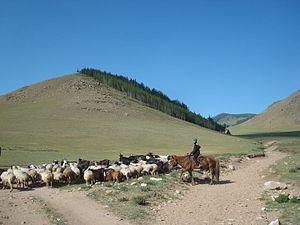
Le Darkhad, ou Dathkad, est un type résistant de la race du cheval mongol, originaire des taïga d'altitude du Nord de la Mongolie. Il sert au transport et à la selle, mais la race est surtout réputée pour sa résistance au froid et pour son lait, les juments Darkhad ayant une productivité environ double par comparaison à celle des autres juments mongoles. Cette race est commune.
L′élevage en Mongolie a longtemps constitué le principal secteur économique du pays. Les Mongols élèvent des chèvres, des moutons, des bovins, des chevaux et des chameaux.